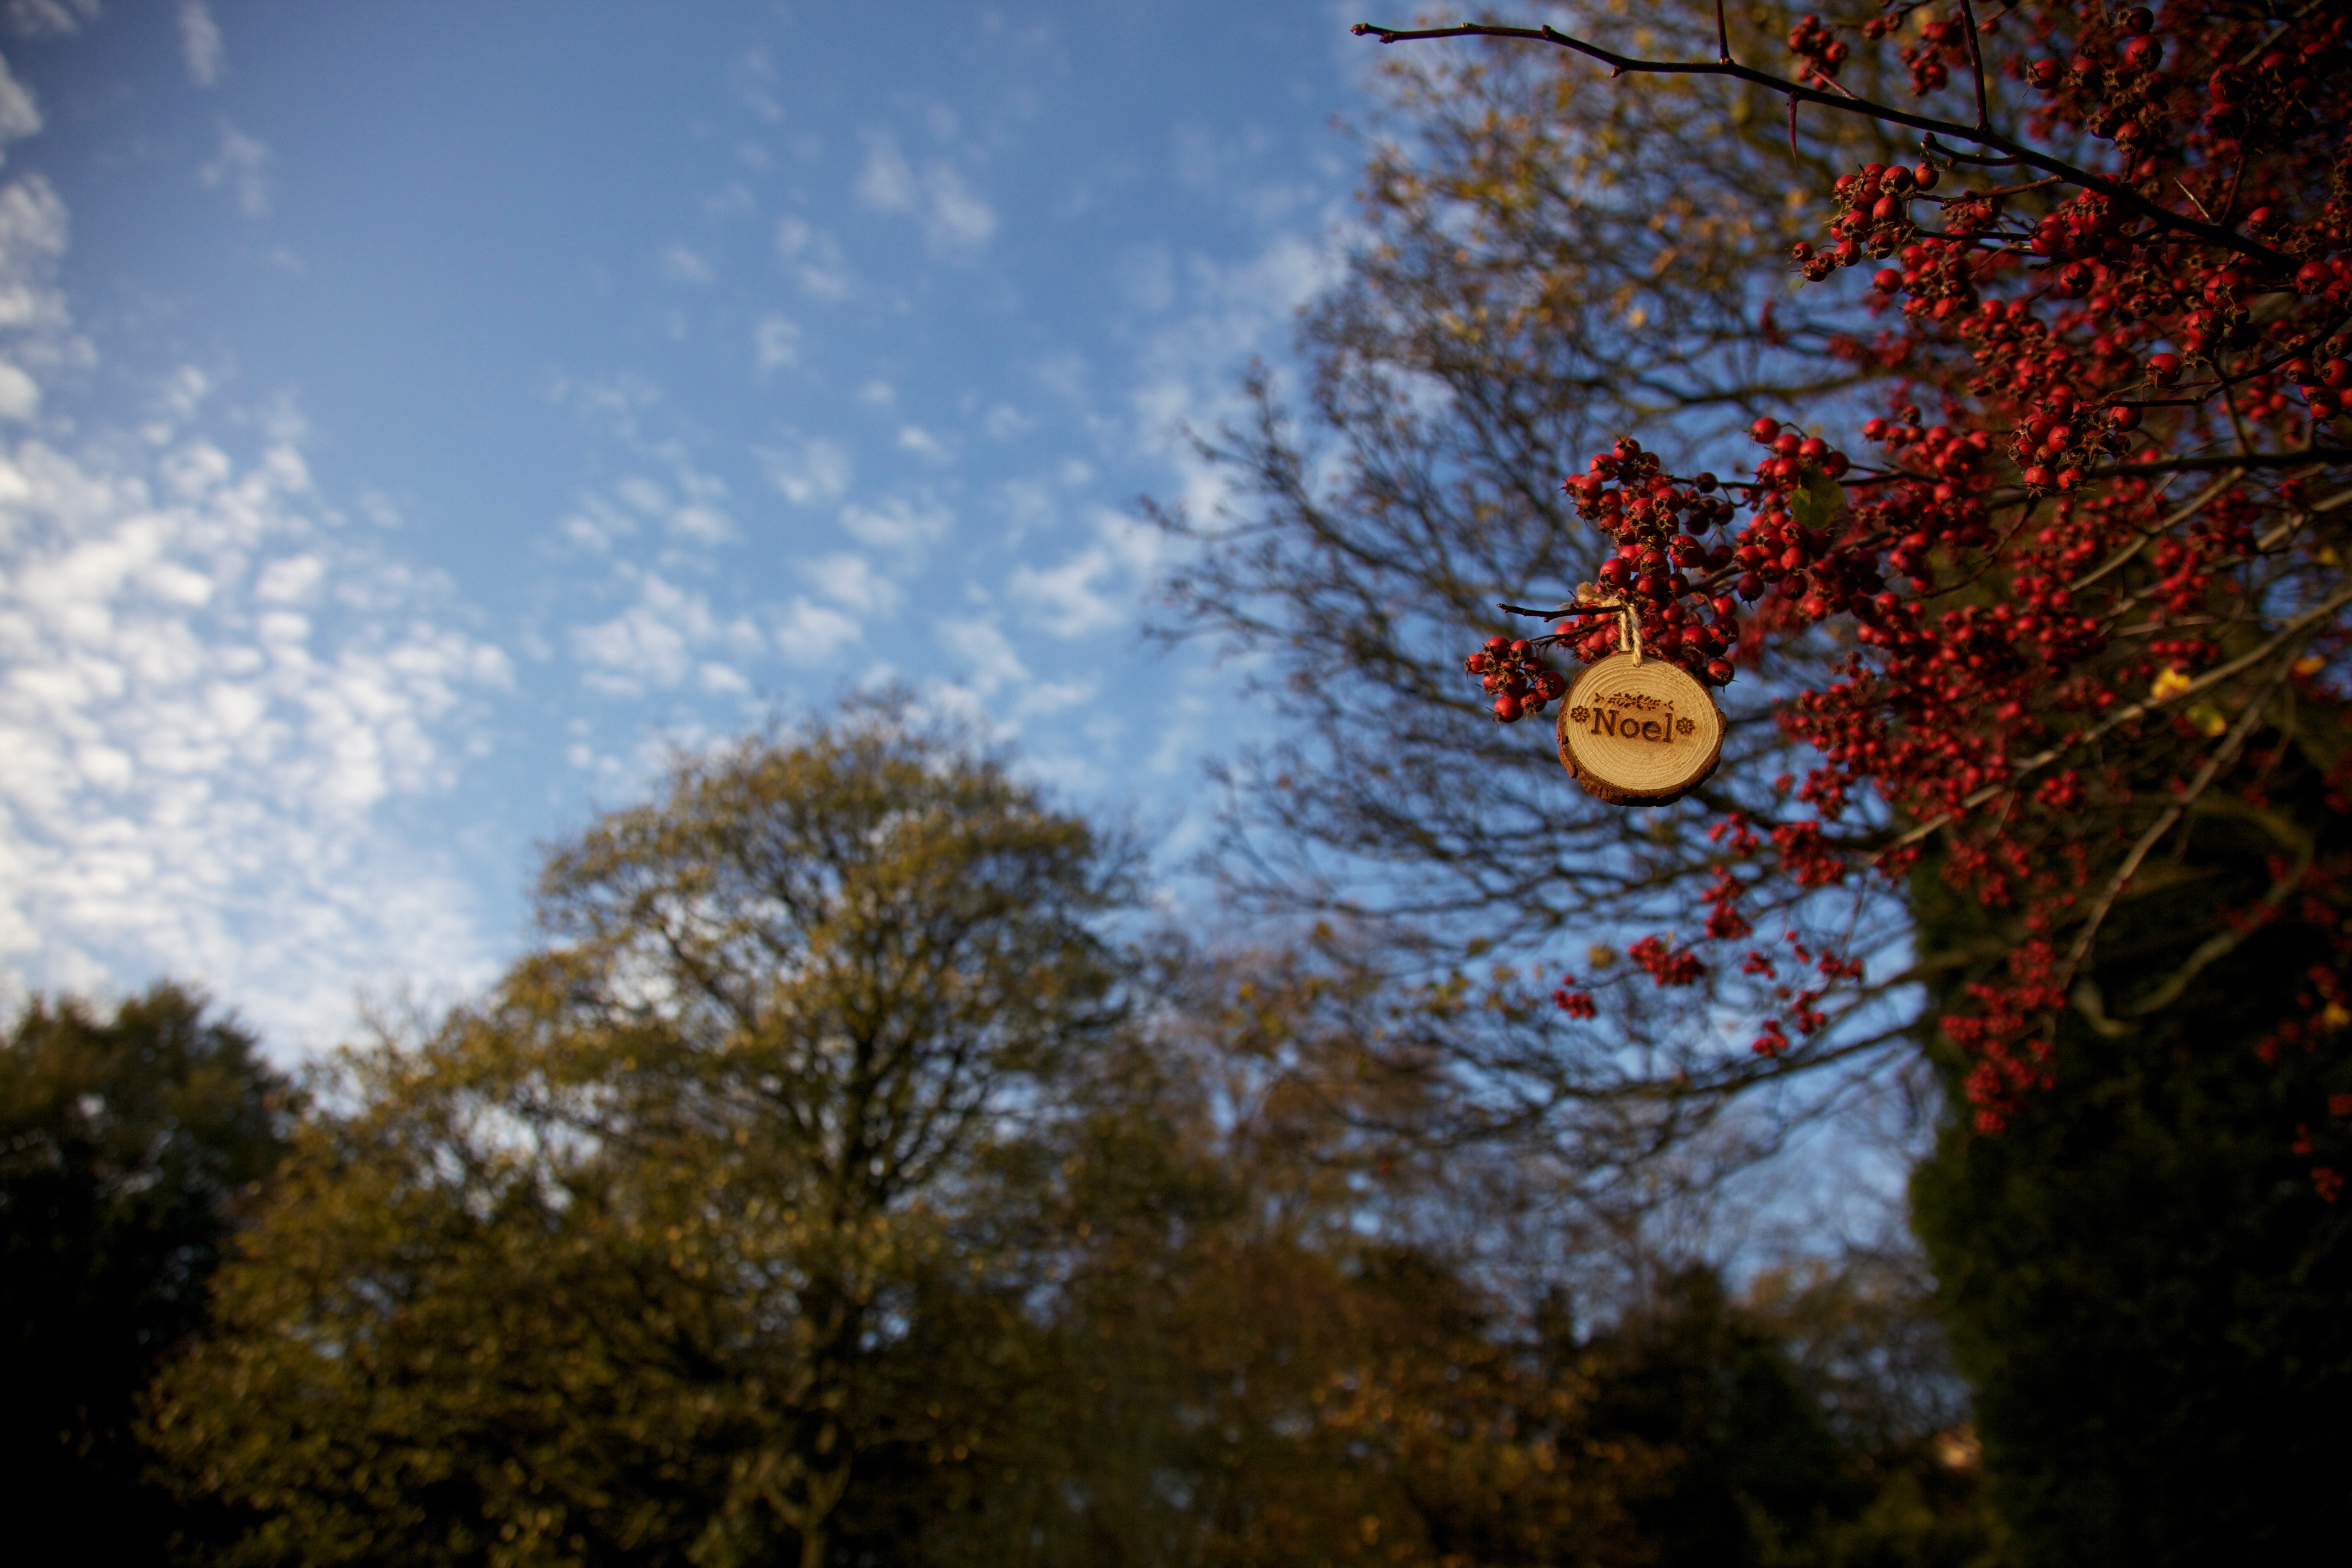
tree, nature, branch, snow, winter, cloud, plant, sky, sunlight, morning, leaf, flower, evening, reflection, autumn, season, woody plant